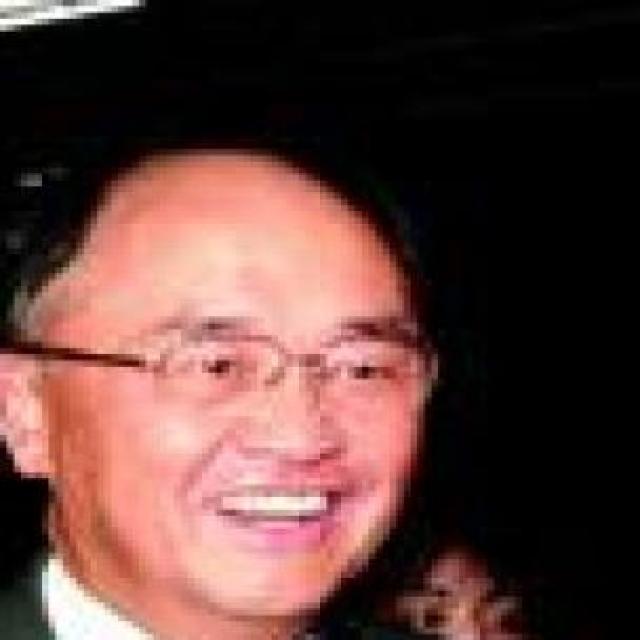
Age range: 45-64